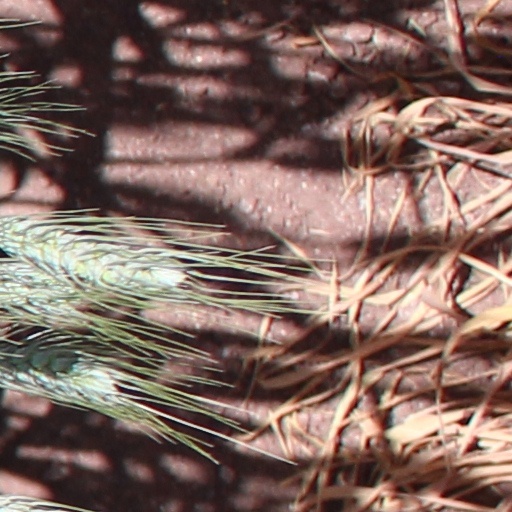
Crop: wheat